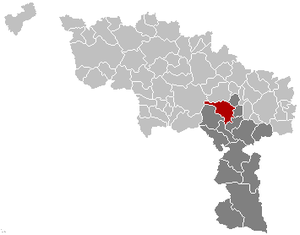
Carte indiquant la localisation de la commune de Binche dans la Province de Hainaut.